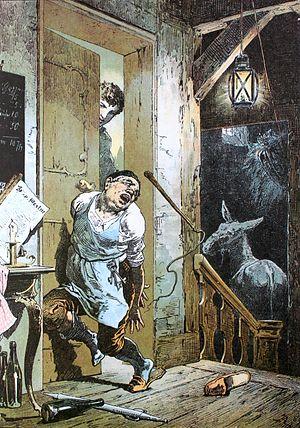
Petite-table-sois-mise, l'Âne-à-l'or et Gourdin-sors-du-sac ou, plus simplement, La Petite Table, l'Âne et le Bâton est un conte populaire allemand qui figure parmi ceux recueillis par les frères Grimm dans le premier volume de Contes de l'enfance et du foyer.
Alexander Zick, né en 1845 à Coblence et mort le 10 novembre 1907 à Berlin, est un peintre et illustrateur allemand proche du courant Jugendstil.